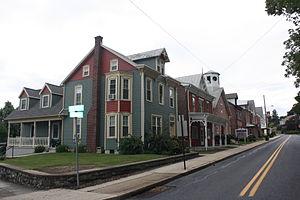
Leesport est un borough situé au centre du comté de Berks, en Pennsylvanie, aux États-Unis. En 2010, il comptait une population de 1 918 habitants. Il est incorporé en 1901.